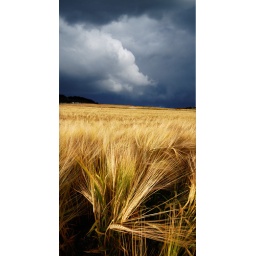
Storm cloud over wheat field